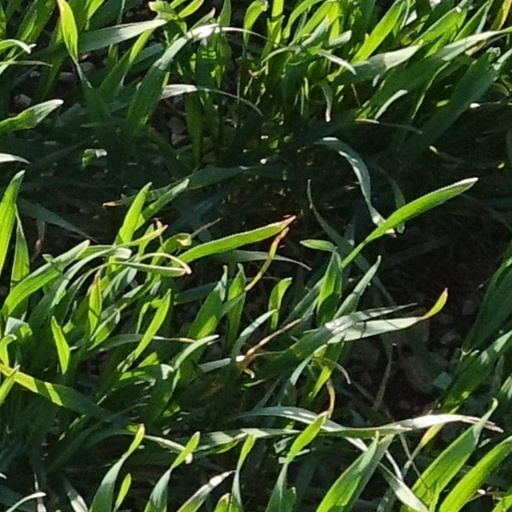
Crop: wheat